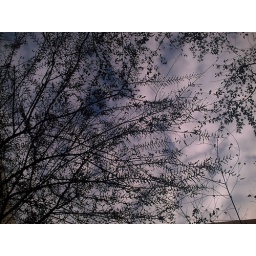
A tree in the little court yard by the art building